List of helicopter prison escapes

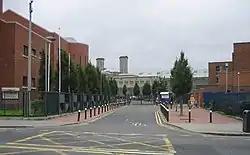
Mountjoy Prison where on October 31, 1973, three IRA members escaped in a hijacked helicopter

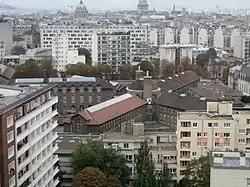
Prison de la Santé where on May 26, 1986, Michel Vaujour was flown out of the prison by his wife

There have been multiple prison escapes where an inmate escapes by means of a helicopter. One of the earliest instances was the escape of Joel David Kaplan, nicknamed "Man Fan", on August 19, 1971, from the Santa Martha Acatitla in Mexico. Kaplan was a New York businessman who not only escaped the prison but eventually got out of Mexico and went on to write a book about his experience, "The 10-Second Jailbreak".